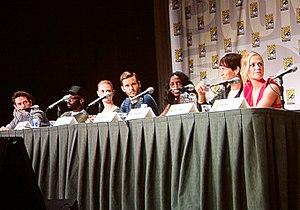
True Blood panel at 2011 International Comic-Con San Diego